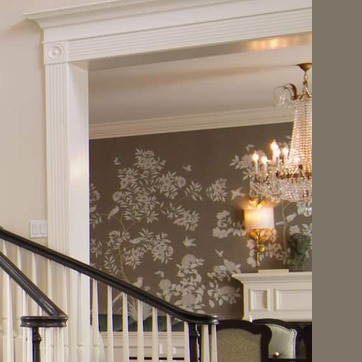
Material: wallpaper